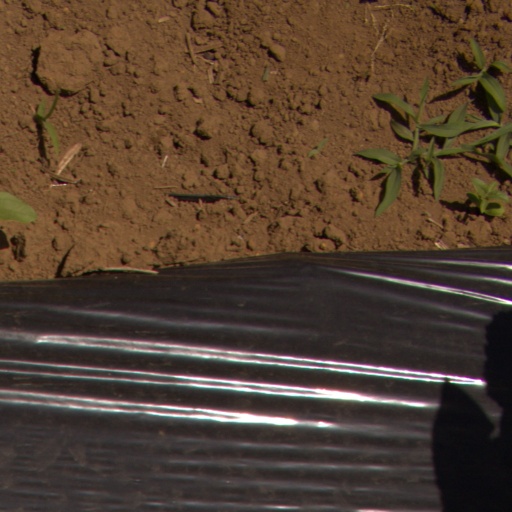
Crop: Jerusalem artichoke